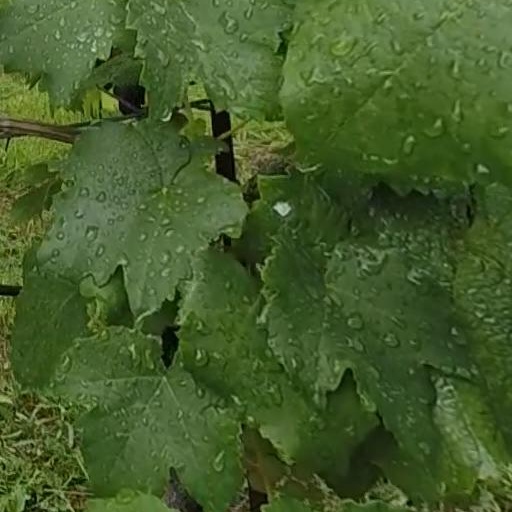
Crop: grape